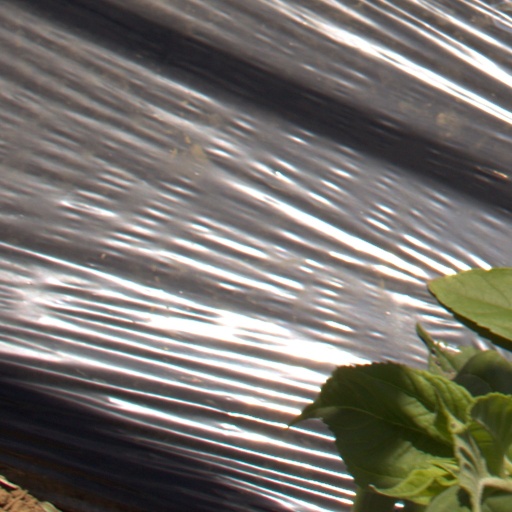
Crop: Jerusalem artichoke